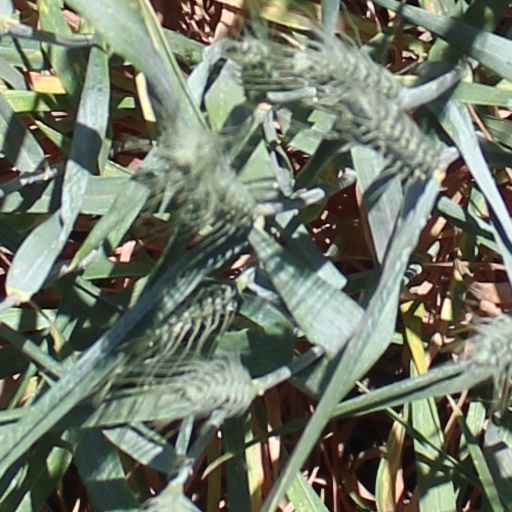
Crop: wheat